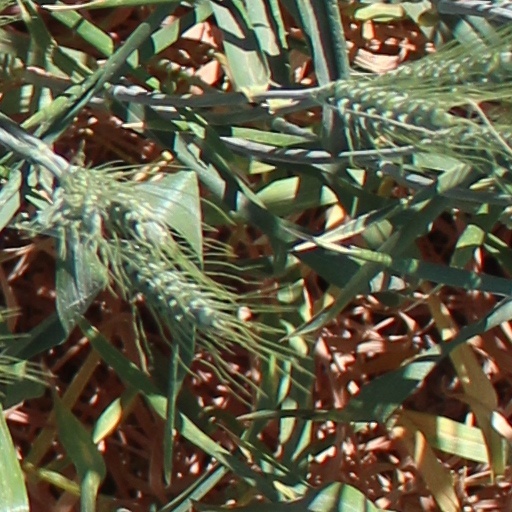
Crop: wheat